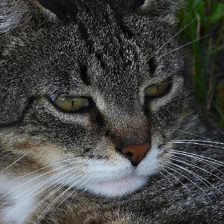
Label: animals